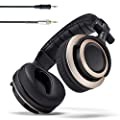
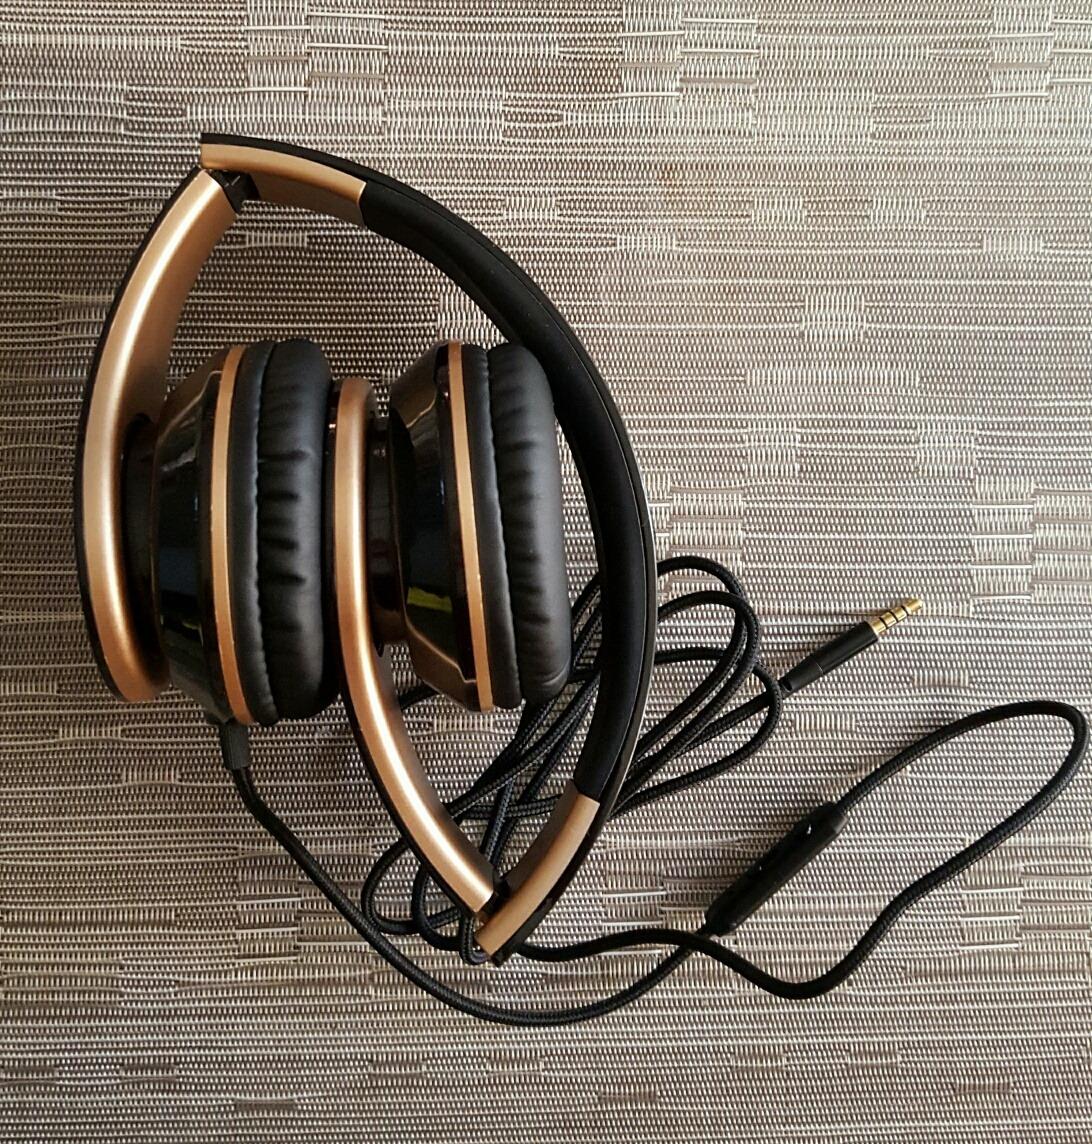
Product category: headphones
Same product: no